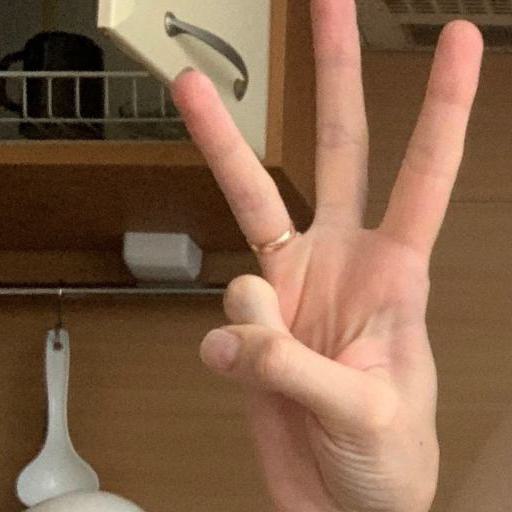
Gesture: three